The Mask of Cthulhu

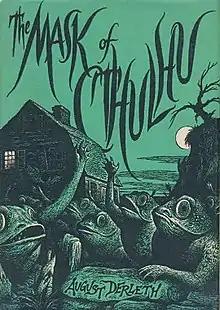
Dust jacket illustration by Richard Taylor

The Mask of Cthulhu is a collection of fantasy and horror short stories by American writer August Derleth. It was released in 1958 by Arkham House in an edition of 2,051 copies. It was reprinted by Beagle Books in 1971.